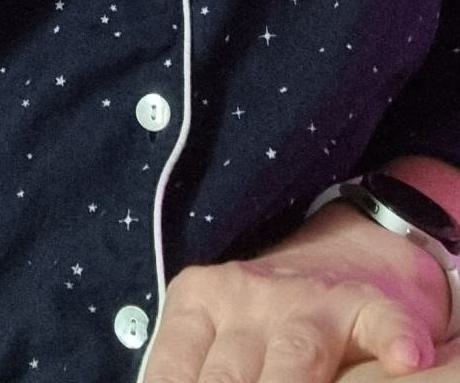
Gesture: no_gesture